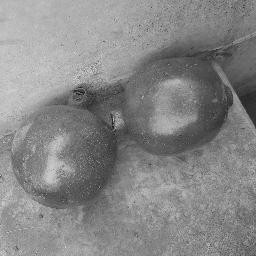
Fruit: Pomegranate
Quality: Good